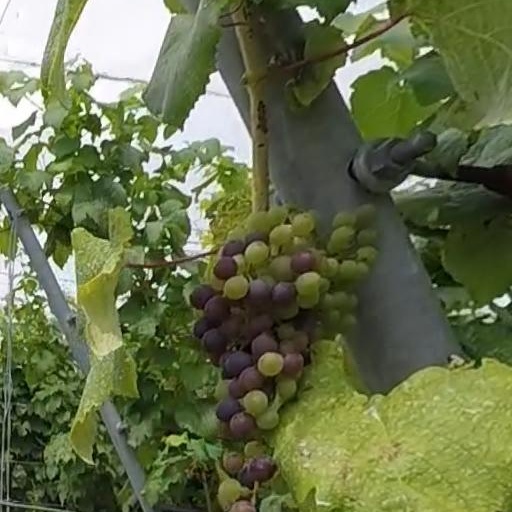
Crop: grape